Kim Mulkey

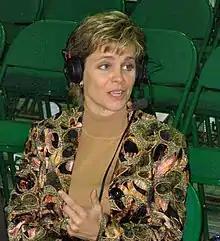
Mulkey in a postgame interview in 2006

Although the 2020 NCAA tournament was cancelled due to the COVID-19 pandemic, Baylor made it to the Elite Eight of the 2021 tournament, held in an event isolation "bubble.” During the Elite Eight round, Mulkey advocated ending COVID-19 testing on the tournament players despite the ongoing pandemic. She stated during a press conference that the organization tasked with running the student tournament should "dump the COVID testing", despite not being asked about it by reporters. She then stated more fully, "Wouldn't it be a shame to keep COVID testing, and then you got kids [testing] positive or something, and they don't get to play in the Final Four? So you need to just forget the COVID tests and let the four teams that are playing in each Final Four go battle it out." Mulkey herself had tested positive for the virus earlier in the season, and made the comments following her team's loss to UConn, a team that Baylor was supposed to face earlier in the season but was cancelled due to Mulkey's COVID diagnosis. According to CBS News, her comments were later described by "many basketball fans" as "misinformed, dangerous and irresponsible". Connecticut head coach Geno Auriemma later defended Mulkey's comments, noting the complexity of decisions during the pandemic particularly in the context of college sports.